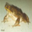
Label: frog